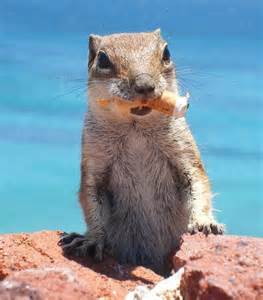
Label: squirrel